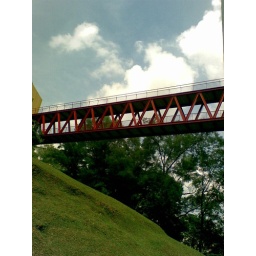
This is the famous red bridge in SP that everyone is talking about.